Tracked Hovercraft

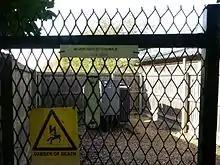
Electrical substation at Ditton Walk Cambridge, which was installed to provide enough power for Hovertrain engineering experiments in the 1970s

Tracked Hovercraft was an experimental high-speed train developed in the United Kingdom during the 1960s. It combined two British inventions, the hovercraft and the linear induction motor, in an effort to produce a train system that would provide inter-city service with lowered capital costs compared to other high-speed solutions. Substantially similar to the French Aérotrain and other hovertrain systems of the 1960s, Tracked Hovercraft suffered a fate similar to those of the other projects when it was cancelled as a part of wide budget cuts in 1973.